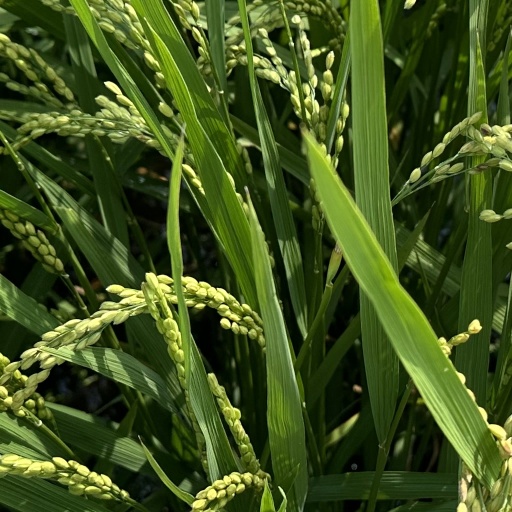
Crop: rice